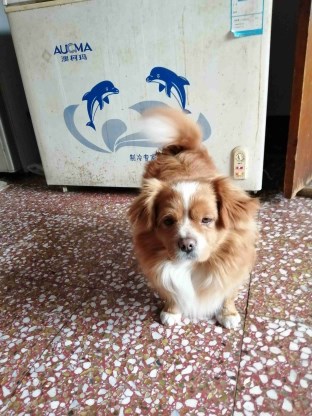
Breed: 3336-n000121-chinese_rural_dog